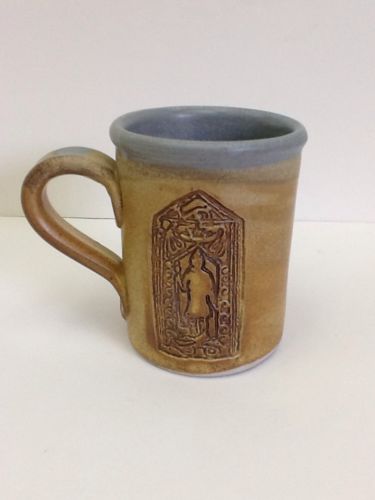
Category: mug